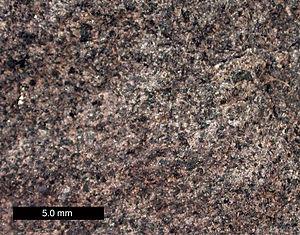
Le gabbro est une roche plutonique magmatique, à texture grenue, composée essentiellement de pyroxène et de feldspath. Le gabbro est le constituant principal de la couche inférieure de la croûte océanique. On le trouve ailleurs que sur la Terre, le gabbro compose ainsi une partie des roches de la surface de la Lune.